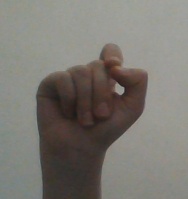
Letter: fa